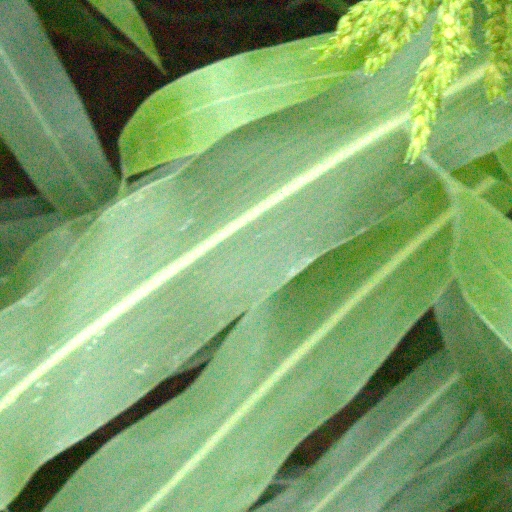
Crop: sorghum